Cosplay

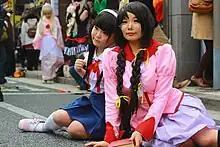
"Monogatari" series cosplayers at Nippombashi Street Festa 2014

Costuming had been a fan activity in Japan from the 1970s, and it became much more popular in the wake of Takahashi's report. The new term did not catch on immediately, however. It was a year or two after the article was published before it was in common use among fans at conventions. It was in the 1990s, after exposure on television and in magazines, that the term and practice of cosplaying became common knowledge in Japan.